Residence on Earth

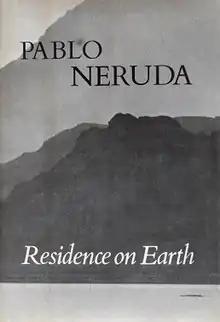
1973 bilingual edition (publ. New Directions) translated by Donald D. Walsh

Residence on Earth is book of poetry by Chilean poet Pablo Neruda. "Residence on Earth" came out in three volumes, in 1933, 1935, and 1947. Neruda wrote the book over a span of two decades, from 1925 until 1945.